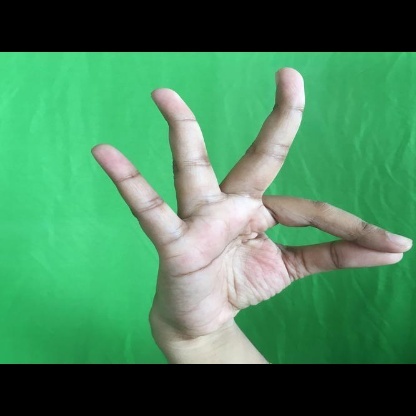
Mudra: Hamsasyam